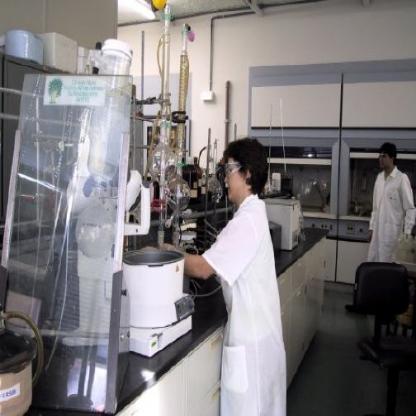
Scene: Indoor